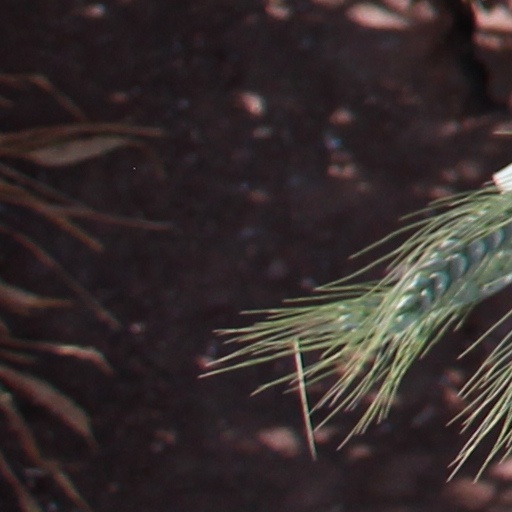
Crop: wheat